Sirudavoor Lake

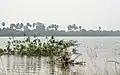
View from NW looking south, Jan '21

Sirudavoor Lake is a rain-fed fresh water lake used for irrigation and fishing. The habitat consists of a freshwater lake system, open grassland, sparse dry scrub and reed beds. It is known for fresh water ducks such as Eurasian wigeon and cotton pygmy goose. Over 110 resident and migratory bird species have been recorded so far, with 84 being counted in the Asian Waterbird Census in January 2020. Both red-wattled lapwing and yellow-wattled lapwing are seen in close proximity.